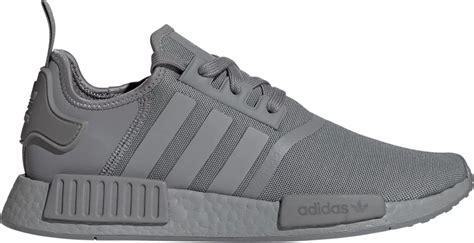
Brand: Adidas
Model: NMD_R1